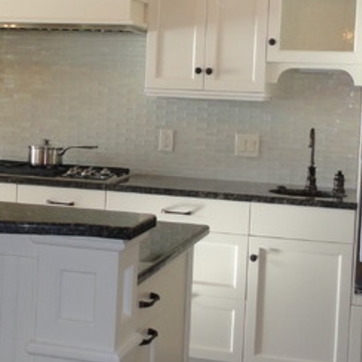
Material: polishedstone